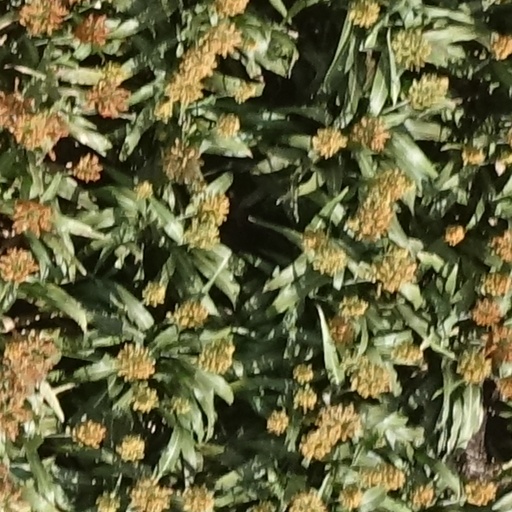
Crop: sorghum